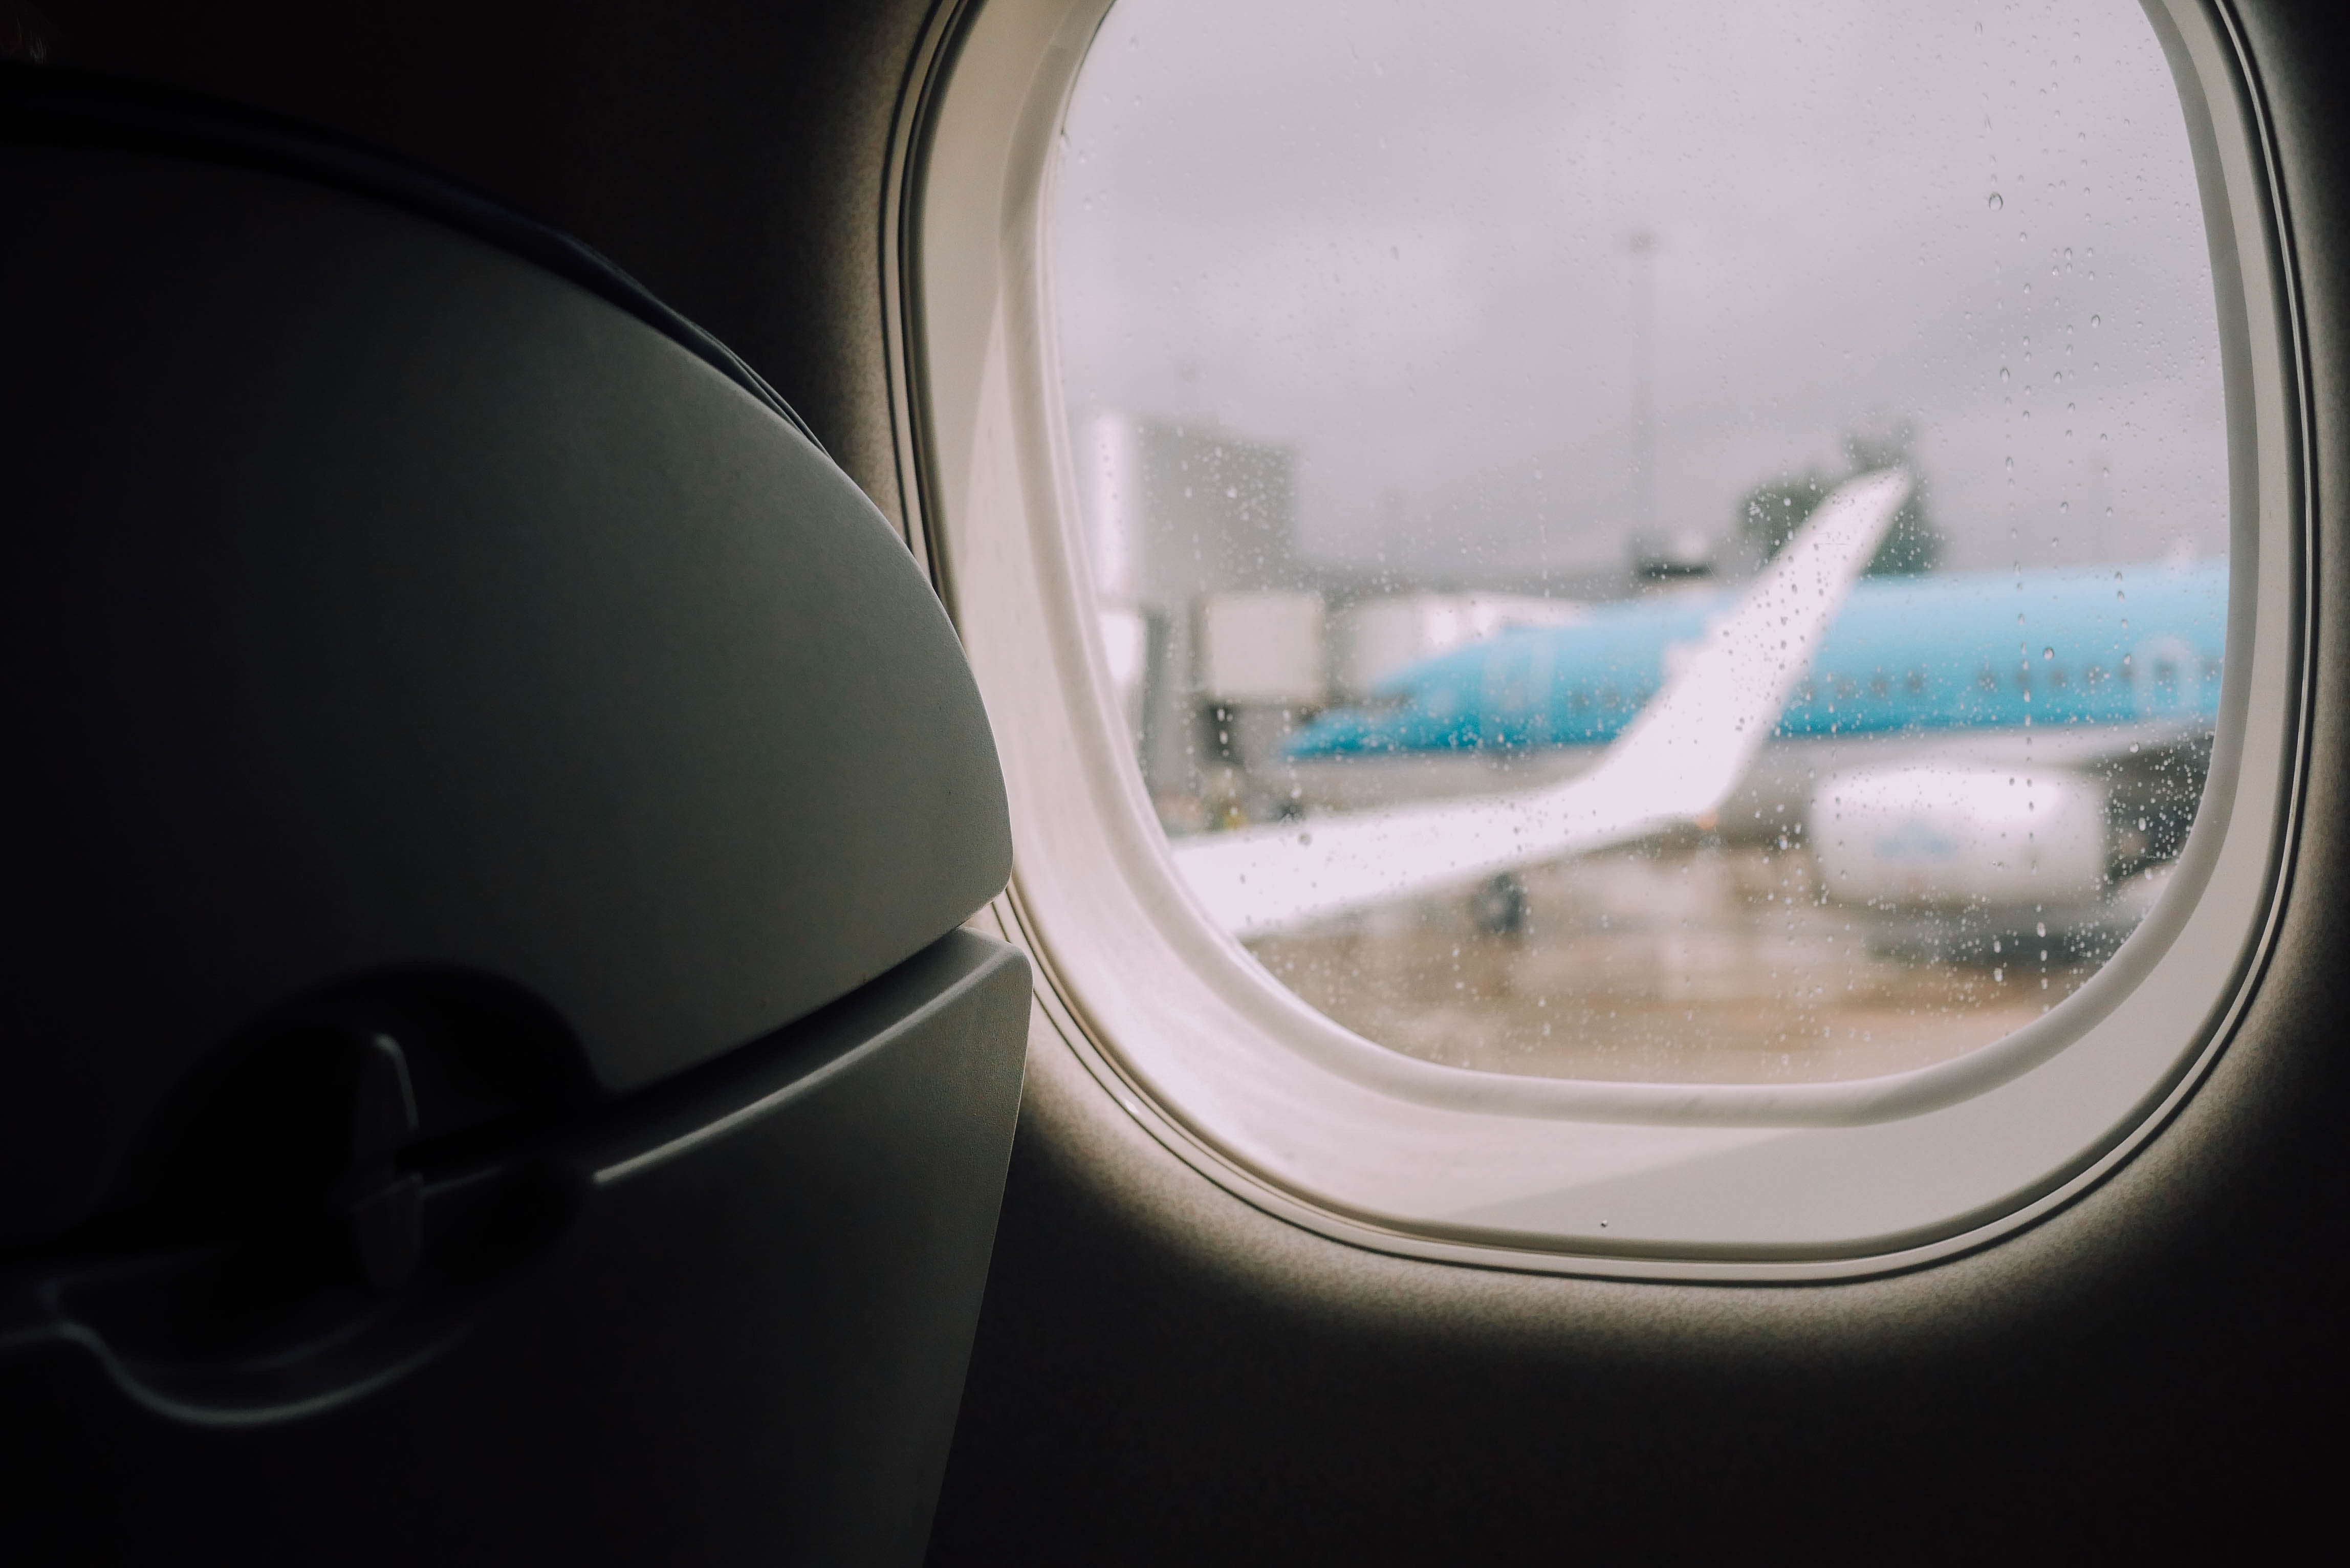
car, photography, glass, reflection, rear view mirror, sunglasses, glasses, eyewear, fisheye lens, product design, automotive exterior, automotive design, vision care, automotive mirror